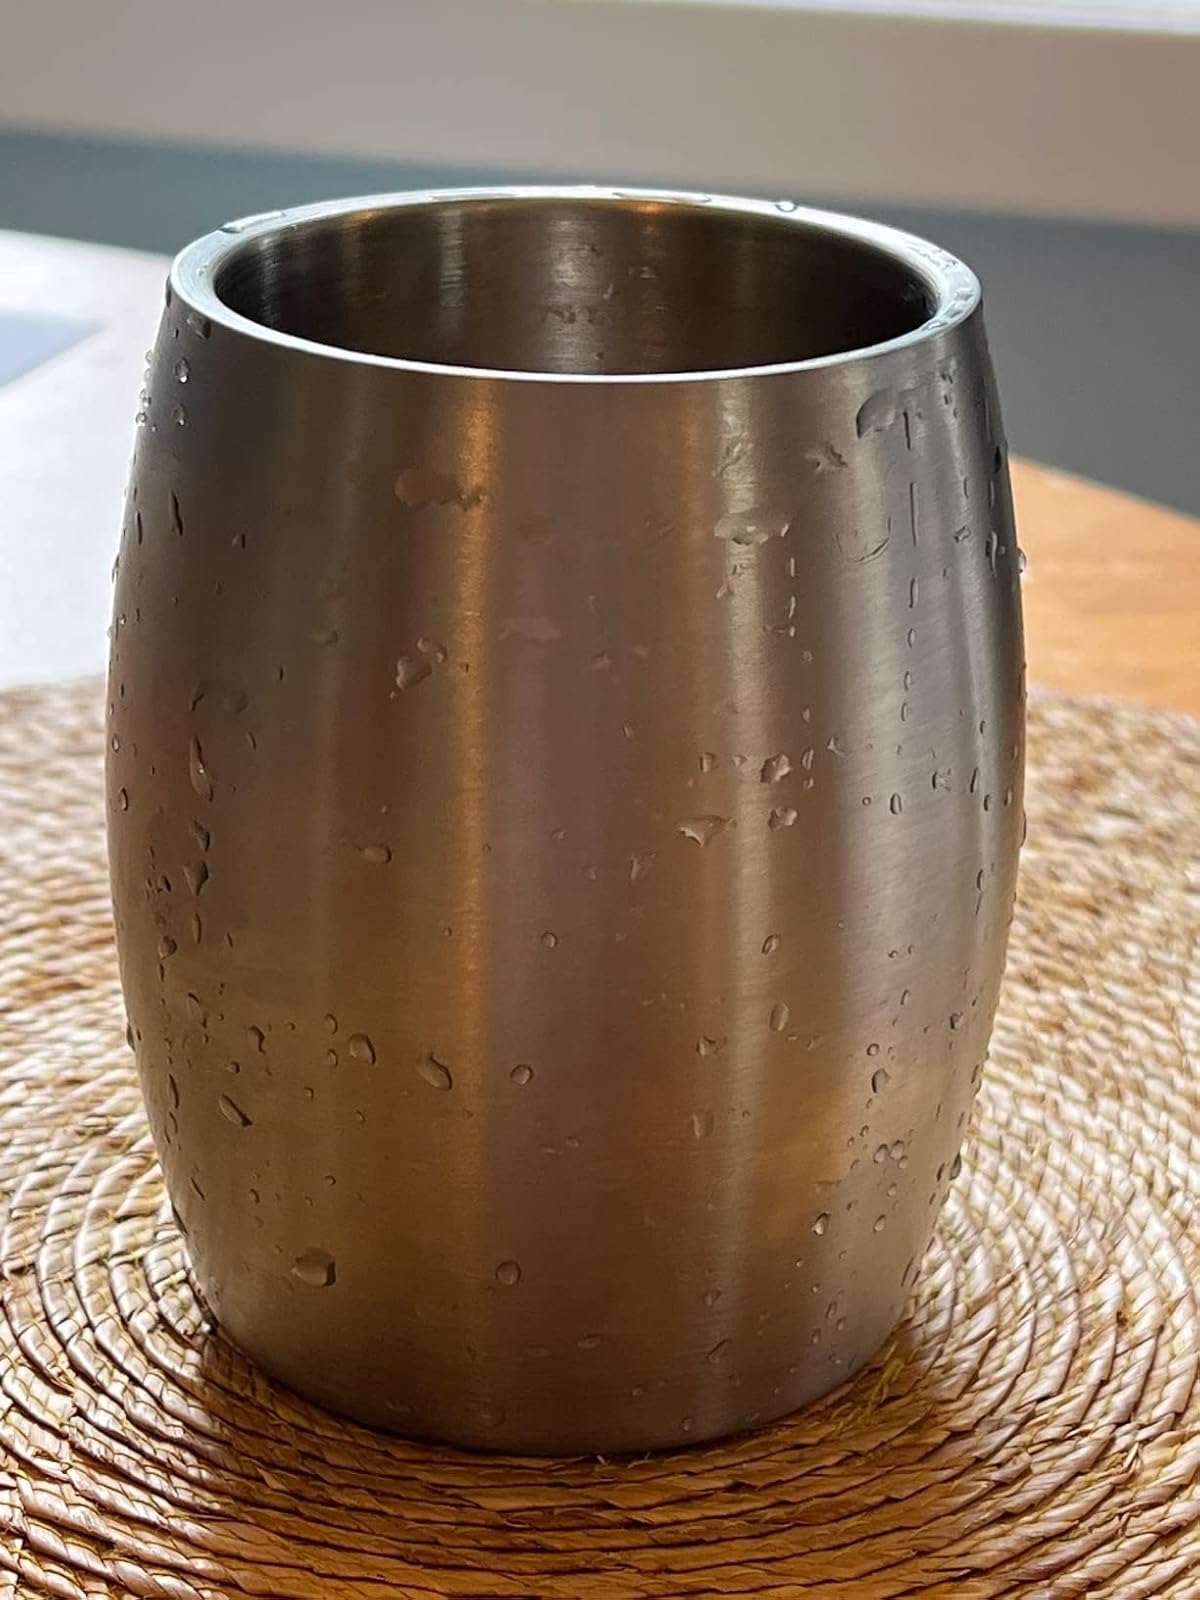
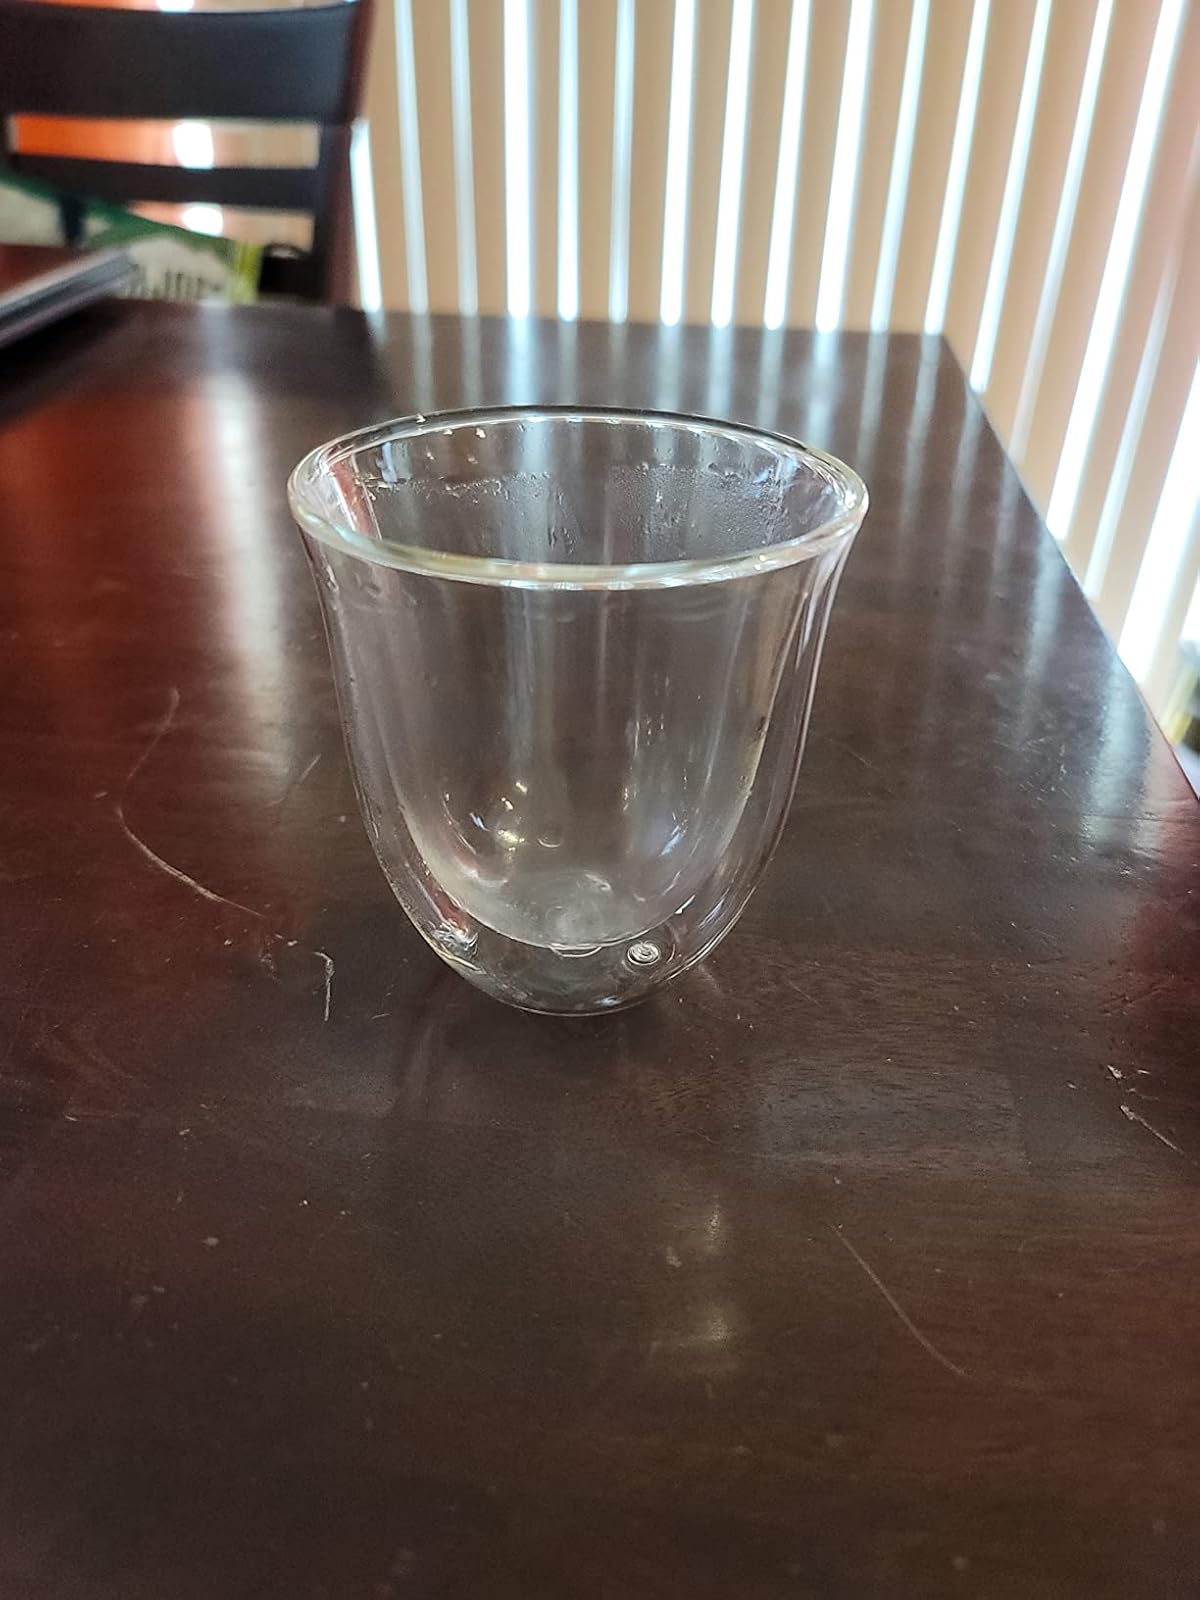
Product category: items_mug
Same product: no